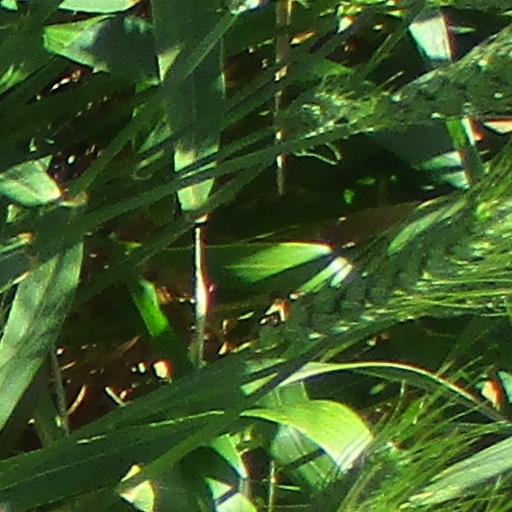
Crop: wheat